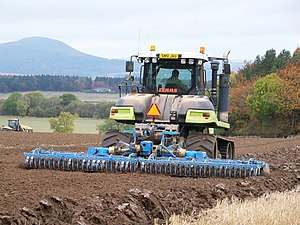
Harve / Moderne typer af harver / Rotorharve
Rotorharve anno 2009.
En harve er et jordbearbejdningsredskab, der bruges til at bearbejde jorden på forskellig vis. Harver kan have forskellig udformning og har navn efter deres funktion og opbygning. Eksempelvis fjederharve, tallerkenharve, rotorharve og fingerharve.